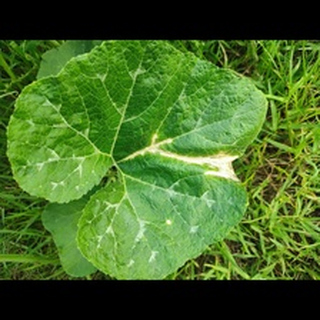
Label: pumpkin_bacterial_leaf_spot